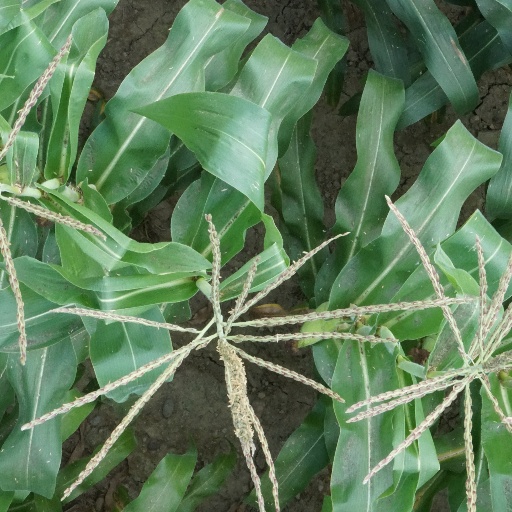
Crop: maize; corn